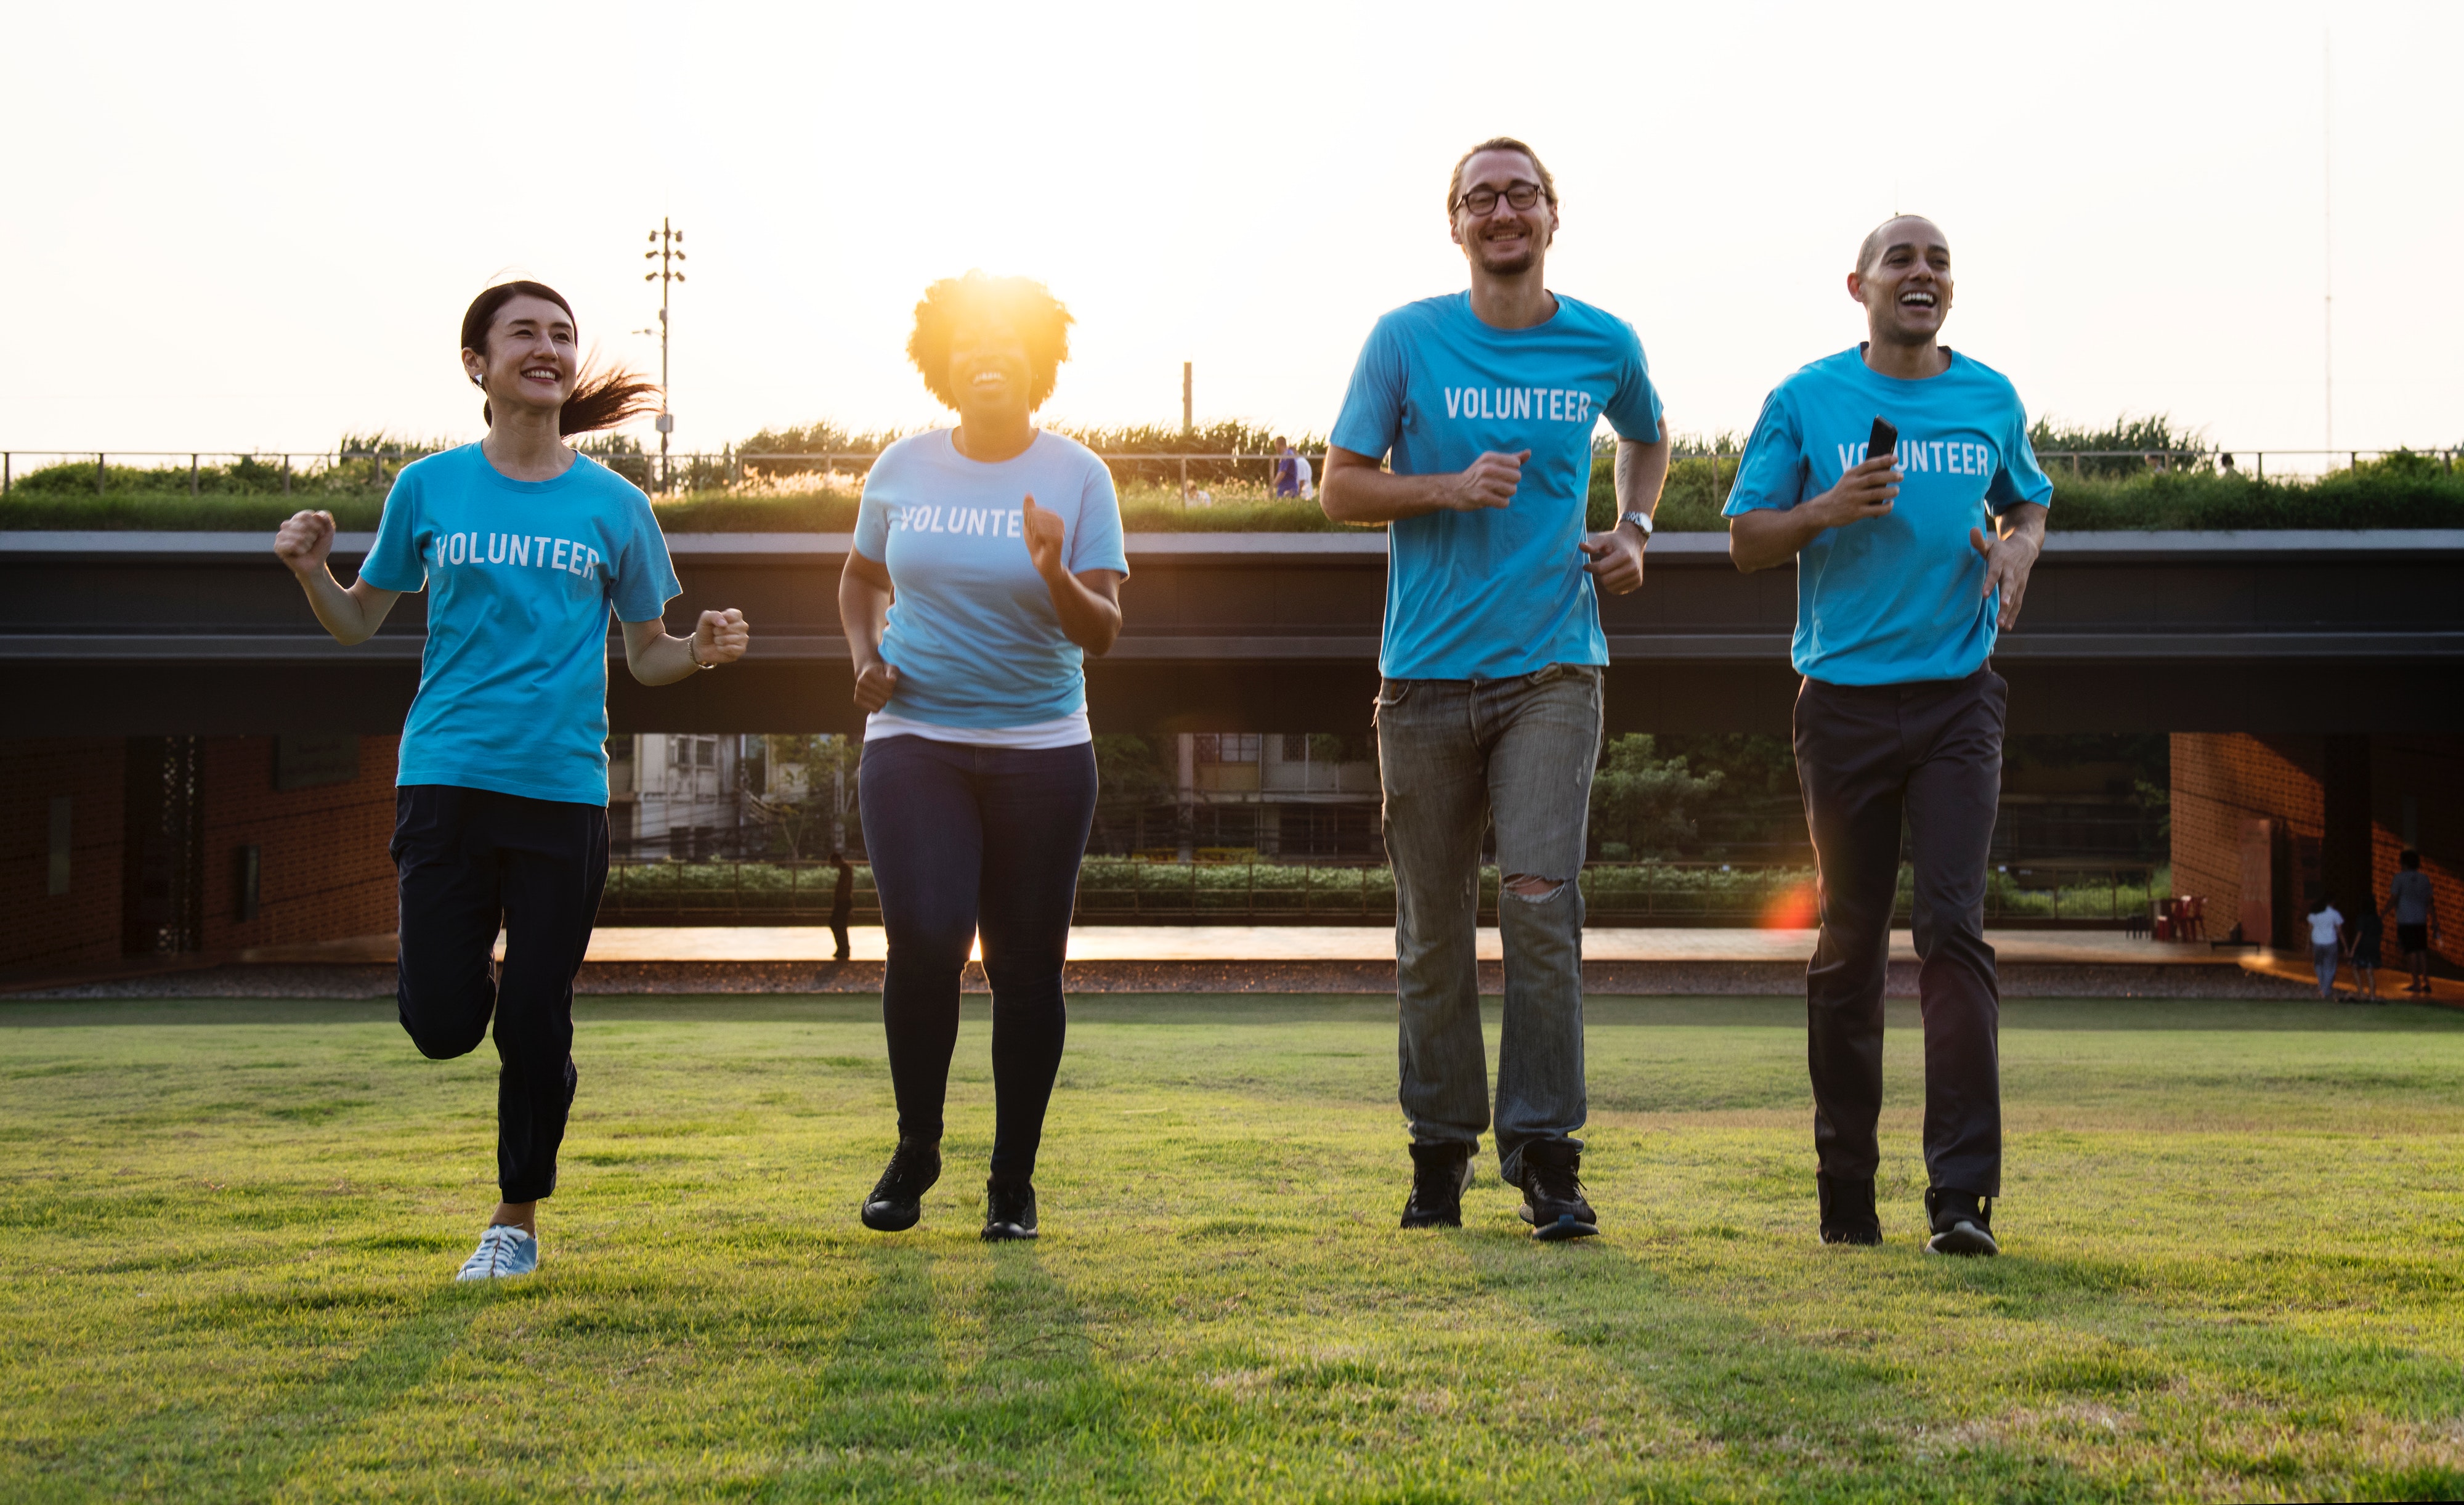
recreation, fun, sports, team, leisure, walking, running, training